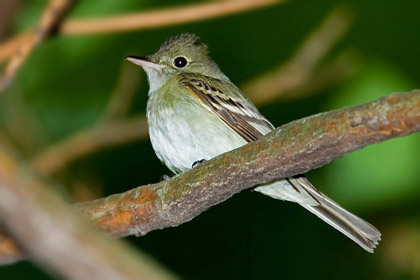
small grey bird with light green feathers around its nape and dark brown and white spots on its feathers.
the birds belly is white, its bill is small and its crown is fluffy and dark gray.
a small bird with with olive green crown and white breast and side and the bill is short and pointeda small bird with a gray breast and yellow eyering.
this bird is white and brown in color with a sharp beak, and white eye rings.
this bird has wings that are brown with a white belly
this bird has wings that are brown and has a white bellya small bird with white breast and light brown head with short tail.
a tiny bird with a sharp little beak and is green in color with black and white wings
this bird has wings that are grey and has a white belly
Species: Acadian Flycatcher